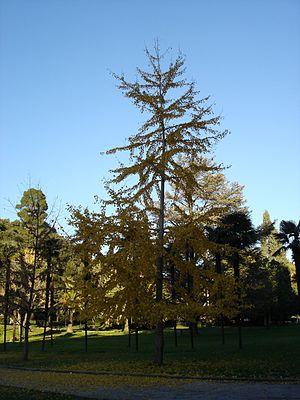
Un Ginkgo biloba au mois de décembre dans le parc du Campus Valrose à Nice.
Situés dans le quartier Valrose, les châteaux de Valrose et leur parc constituent un domaine de dix hectares entre l’avenue de Brancolar et la colline de Cimiez, au nord de Nice.